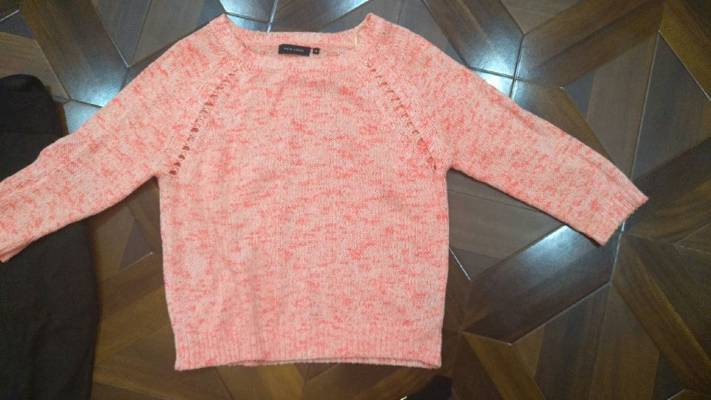
Waste category: clothes